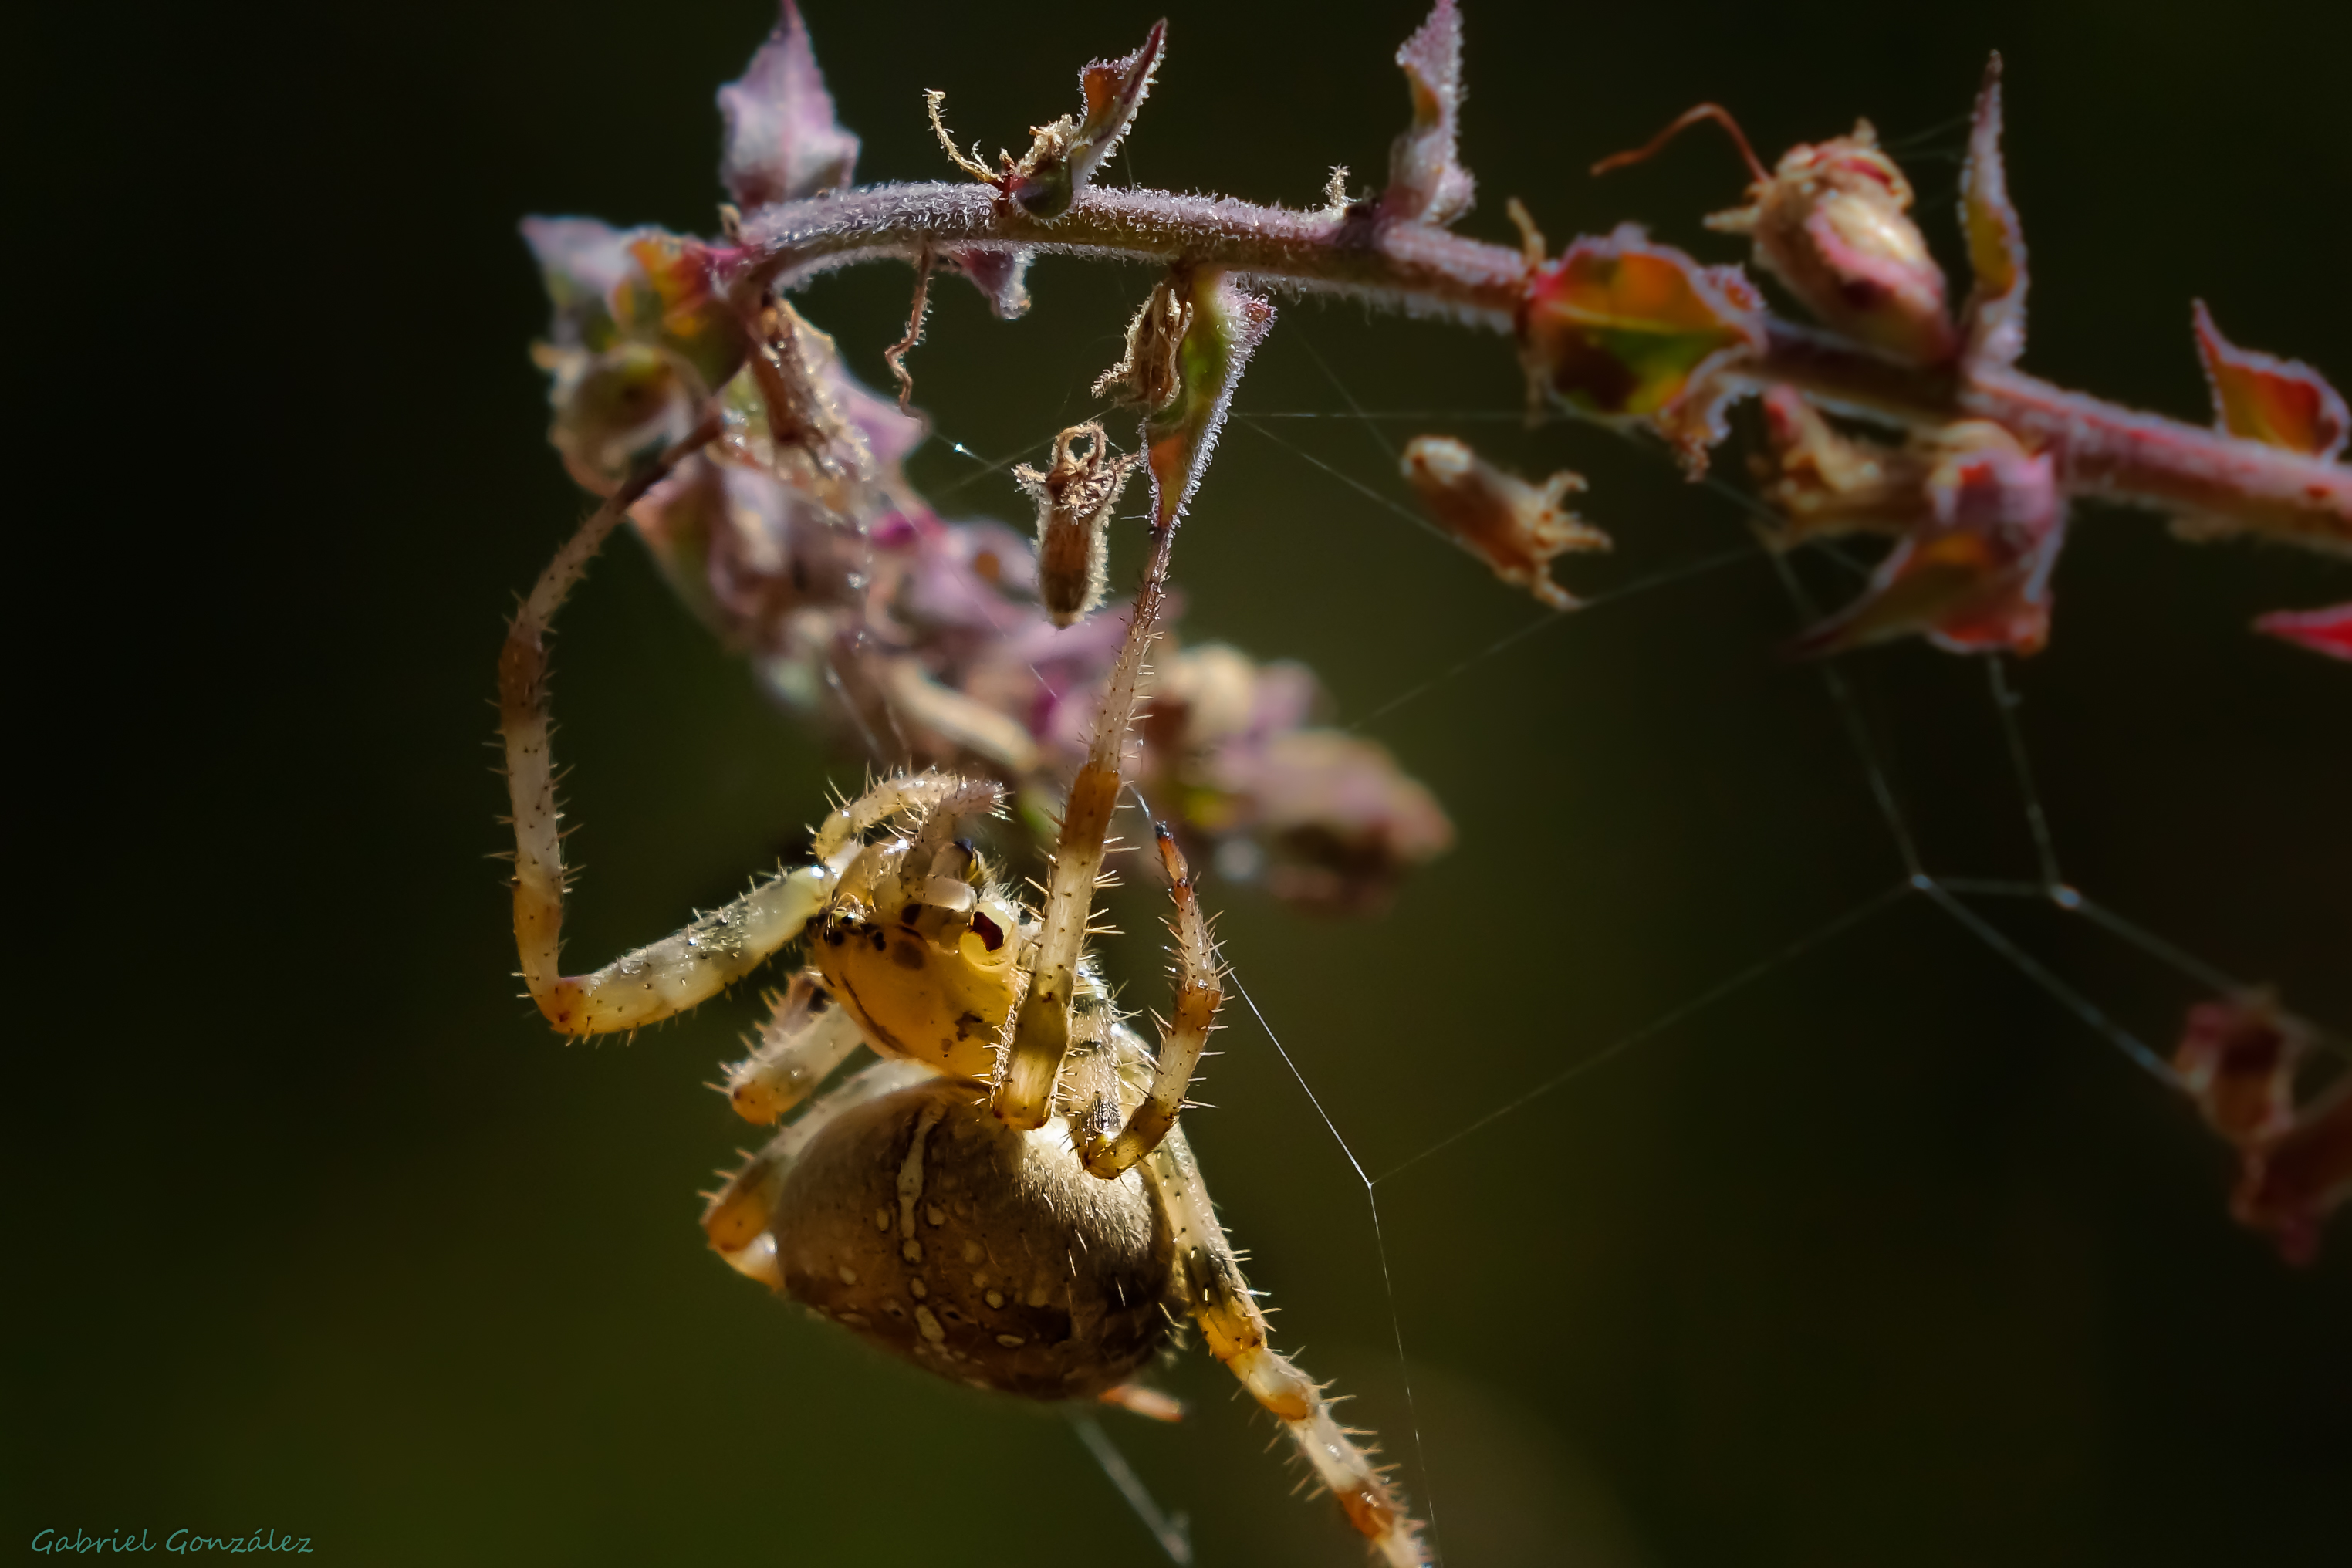
nature, branch, photography, flower, insect, macro, flora, fauna, invertebrate, close up, spider, animals, naturaleza, galicia, arana, espana, ggl1, gaby1, xovesphoto, animales, sonyrx10, rx10, gphoto, xelodegalicia, cambados, macro photography, arthropod, gabrielcoru a, european garden spider, cambadosgaliciaespa a, araneus, orb weaver spider